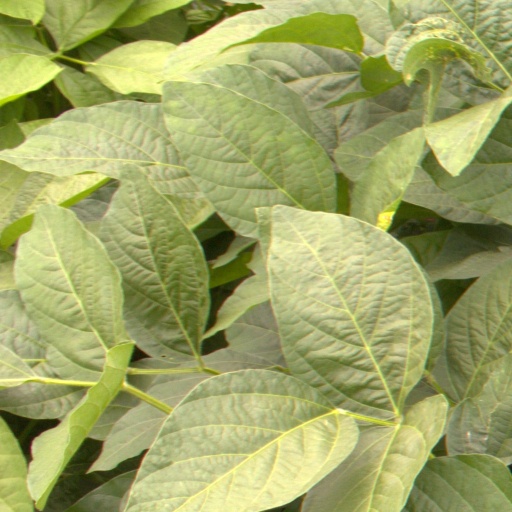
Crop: soybean